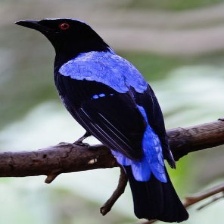
Species: FAIRY BLUEBIRD
Scientific name: IRENA